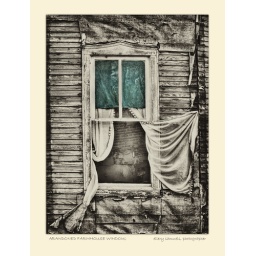
window in eastern shore house falling down B&W